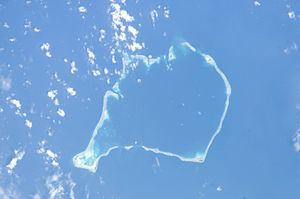
Funafuti est un atoll des Tuvalu, un État-archipel d'Océanie. Il constitue la capitale de ce pays et abrite sa plus grande ville, Vaiaku où siège le gouvernement et les institutions.
Les réfugiés climatiques ou écologiques ou écoréfugiés sont une catégorie de réfugiés environnementaux.